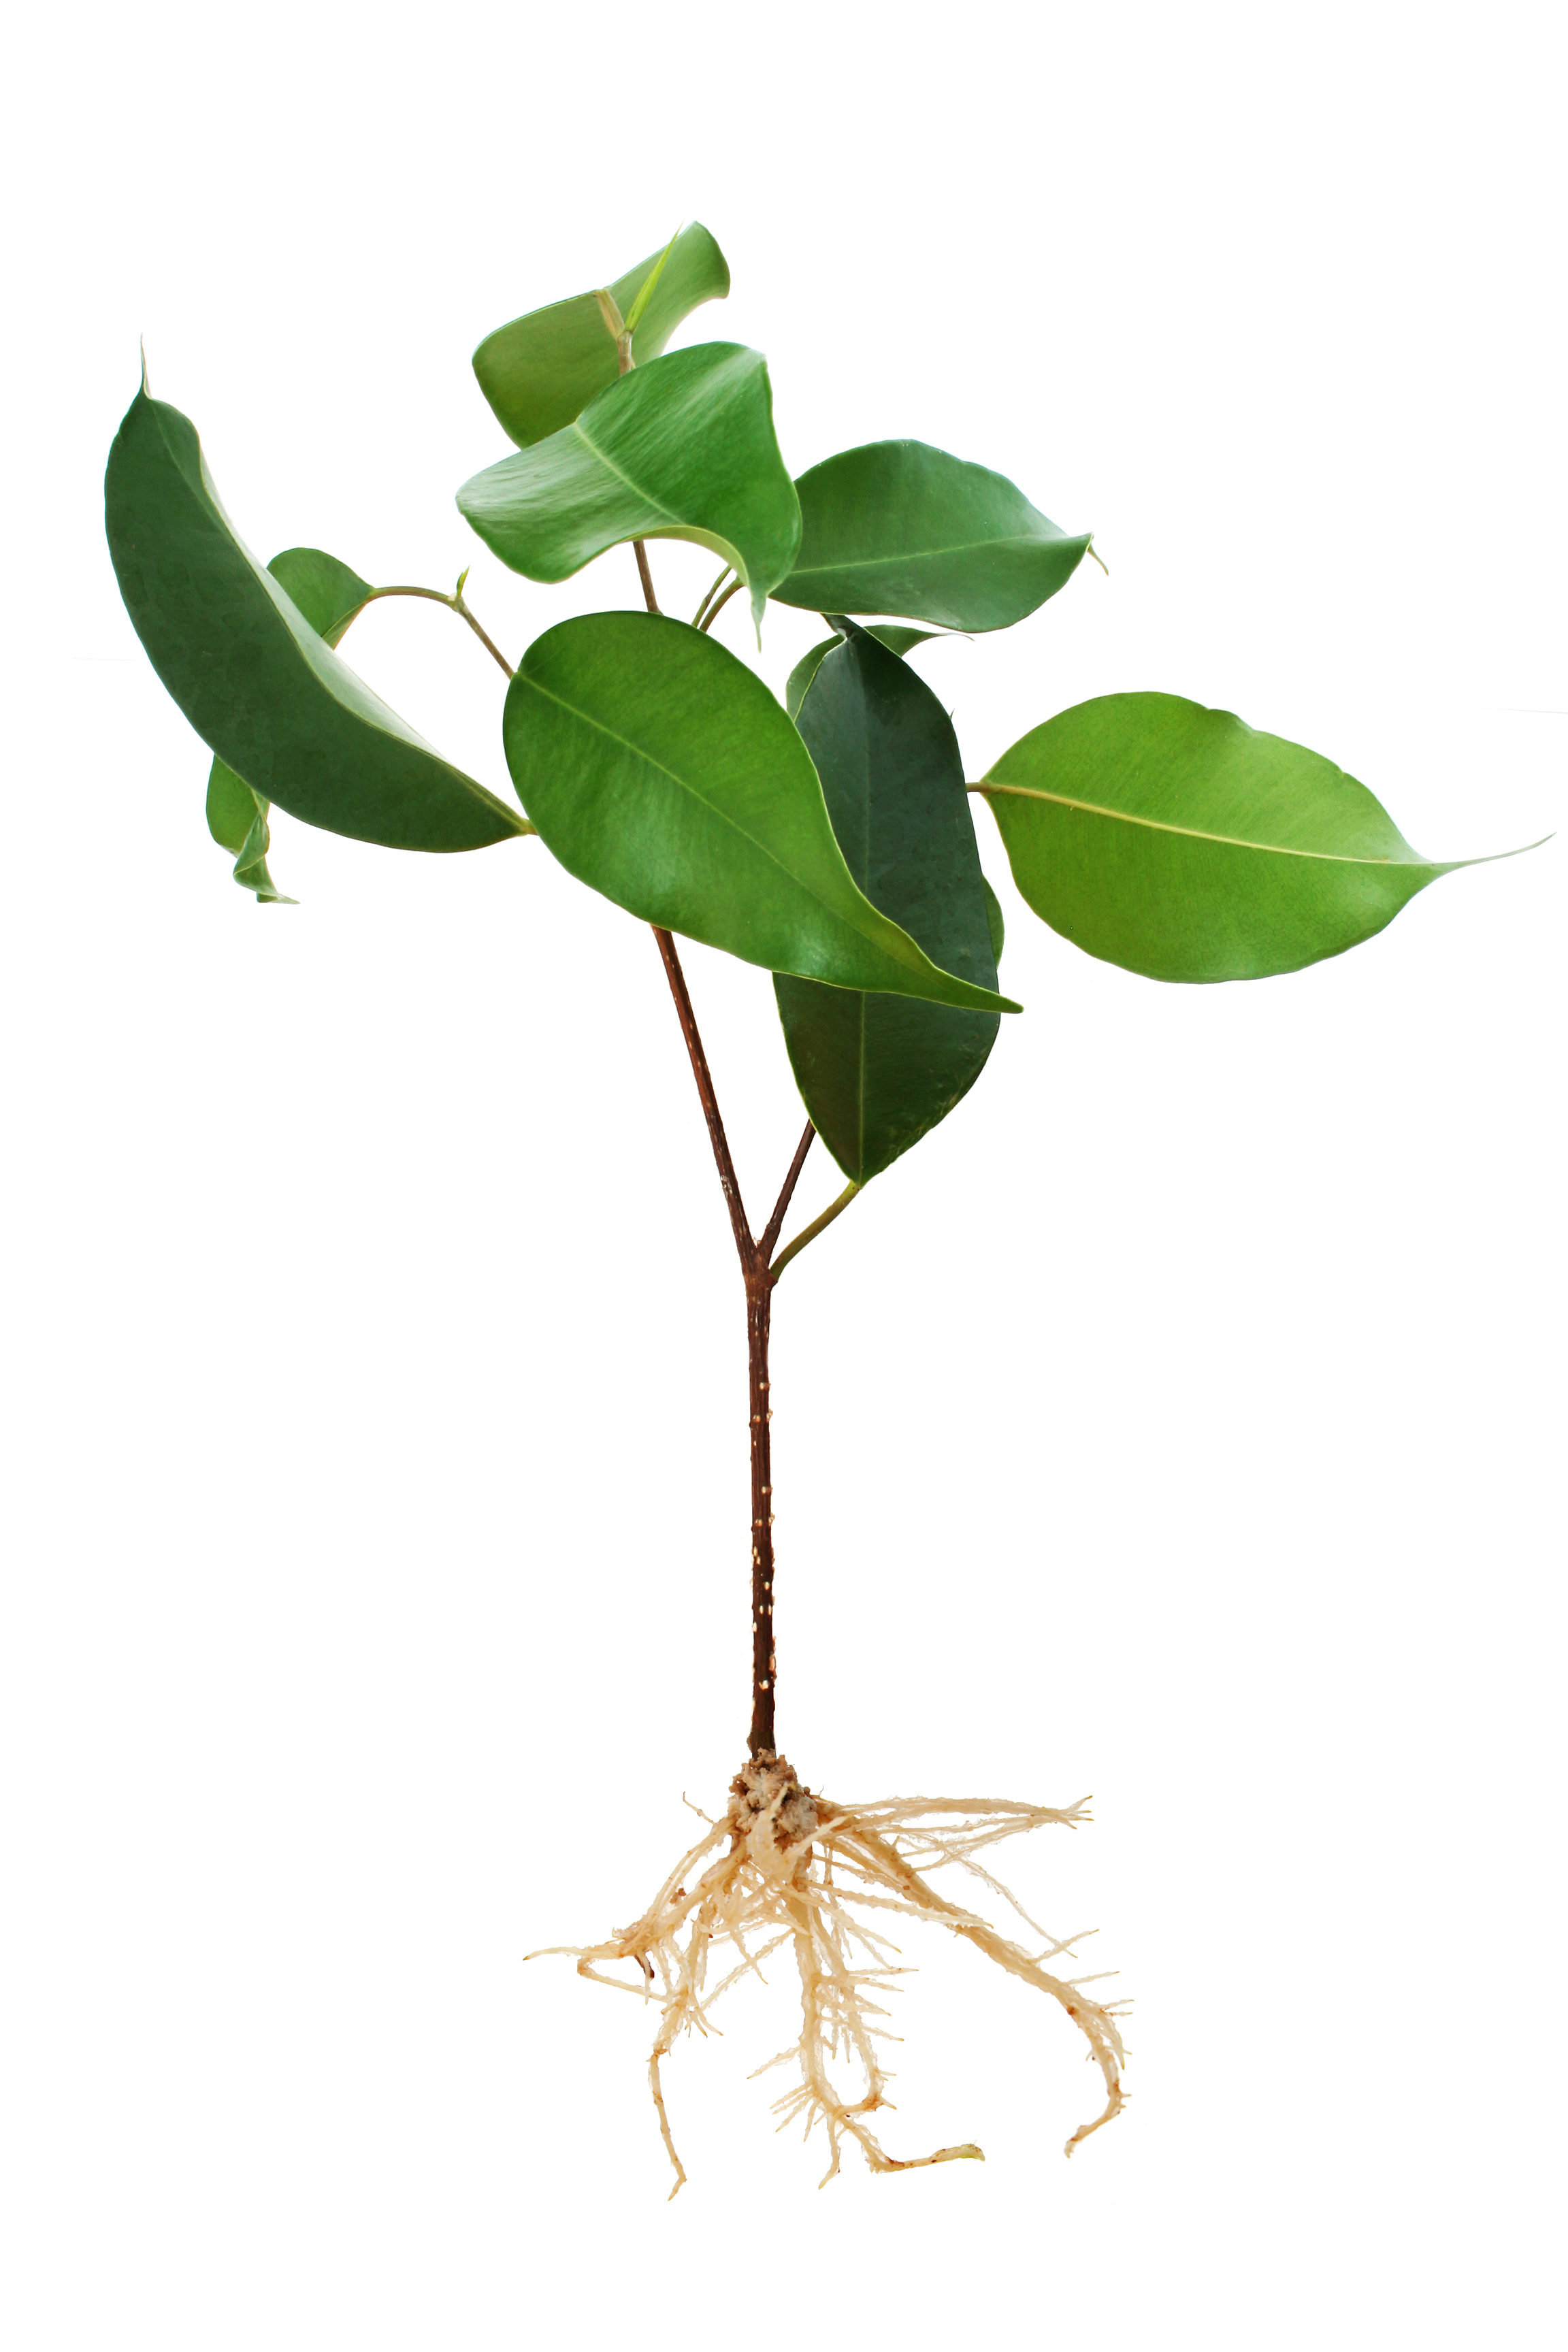
nature, nature photography, love, beautiful, photo, travel, nature lovers, travel photography, friends, photographer, pic of the day, beauty, summer, landscape, sun, animals, flowers, happy, sky, cute, plant, roots, leaves, bloom, life, nourish, nurture, flower, leaf, botany, plant stem, flowering plant, houseplant, tree, branch, anthurium